Theatre of Indonesia

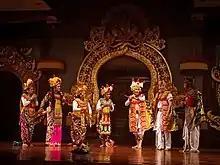
Arja performance in 2020

Arja is a popular form of Balinese theatre which combines elements of opera, dance, and drama.